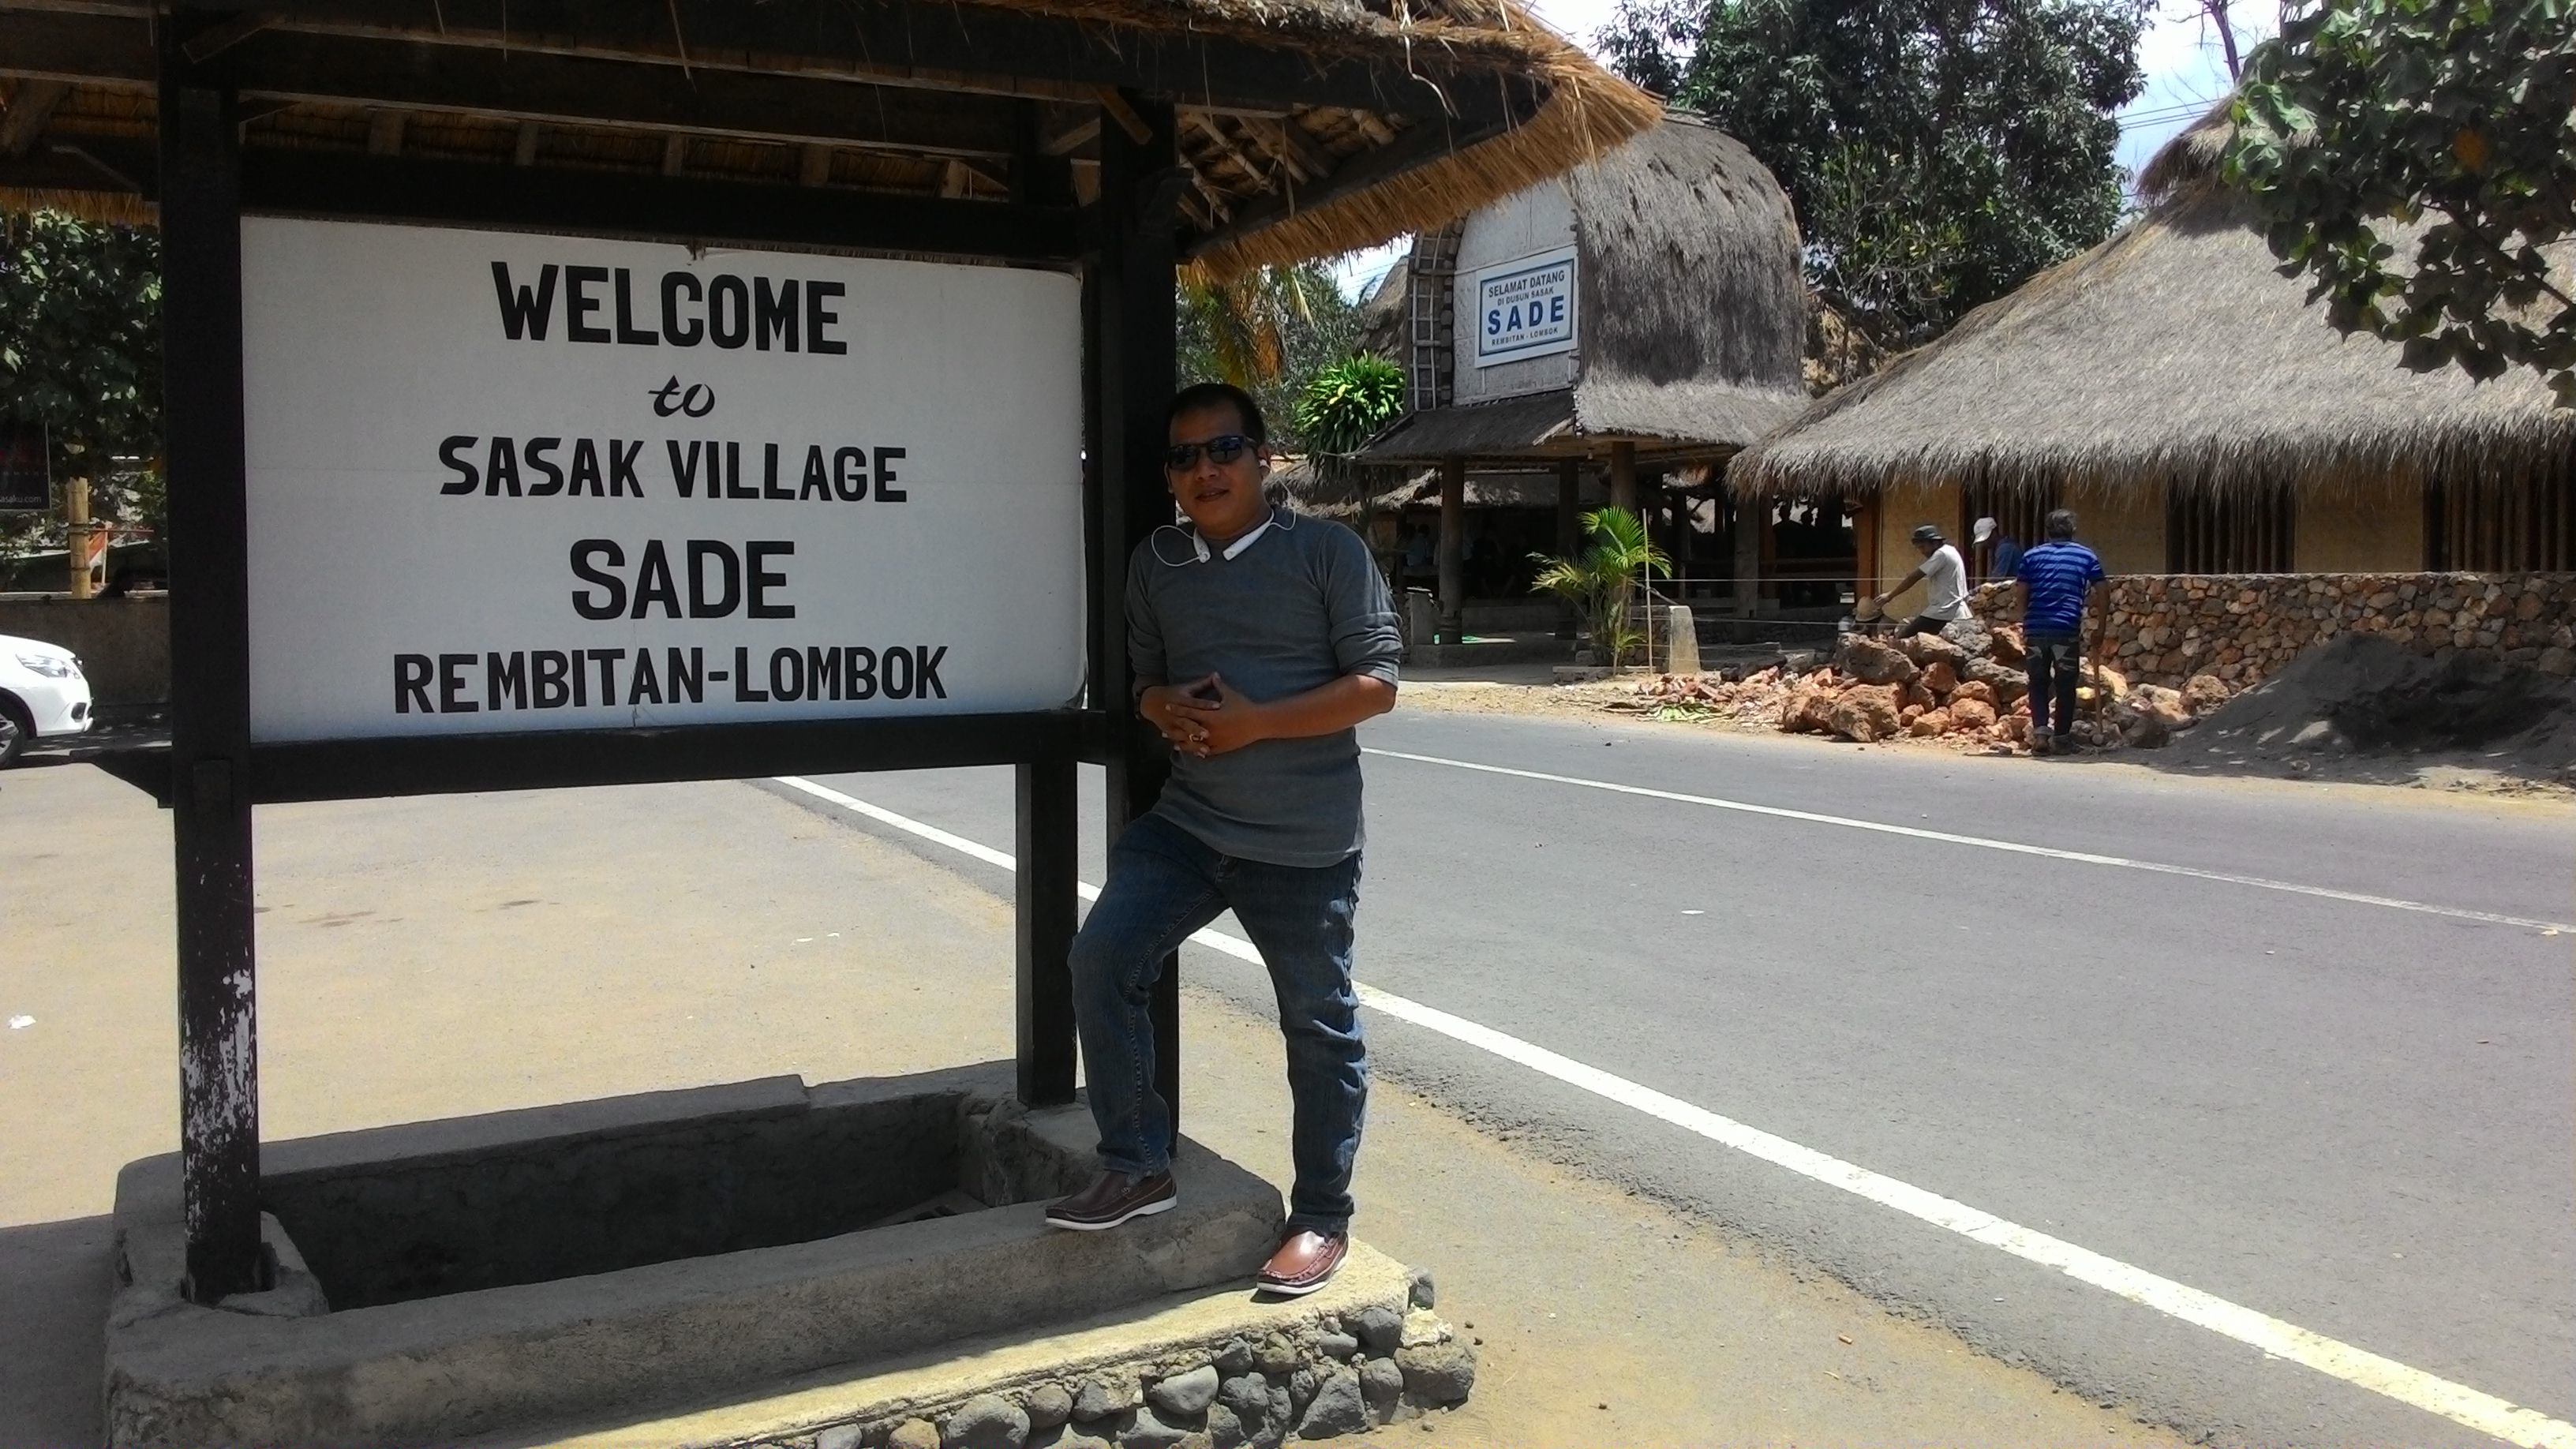
community